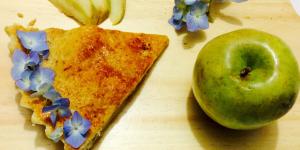
tarta de manzana americana